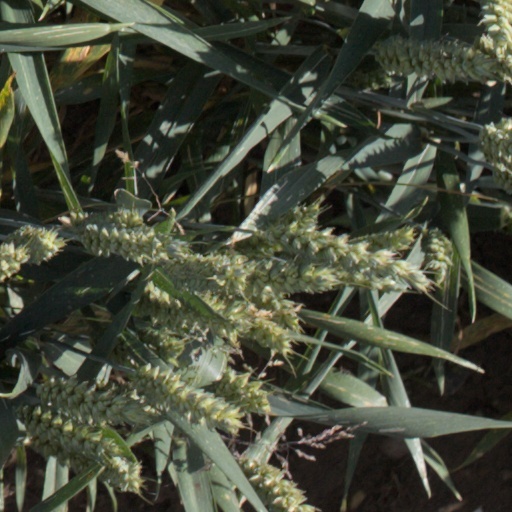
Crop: wheat